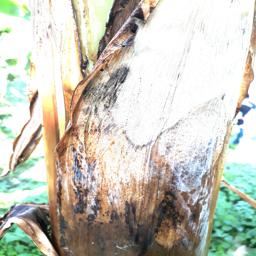
Label: BACTERIAL SOFT ROT